Gifford Peaks

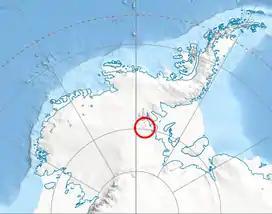
Location of Heritage Range in Western Antarctica

Gifford Peaks are a line of sharp peaks and ridges along the escarpment at the west side of the Heritage Range, located between Watlack Hills and Soholt Peaks. They were named by the University of Minnesota Geological Party of 1963–64 for Chief Warrant Officer Leonard A. Gifford, a pilot of the 62nd Transportation Detachment who aided the party.